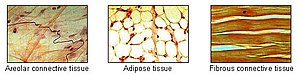
Fedtvæv
Fedtvæv ("Adipose tissue") er en af hovedtyperne af bindevæv.
Fedtvæv eller adipøs væv betegner indenfor anatomien det løse bindevæv som består af fedtceller. Dets vigtigste funktion er oplagring af energireserver i form af fedt, men dertil også som polstring og varmeisolering af kroppen. Nylige studier har derudover vist at fedtvævet også fungerer som et vigtigt endokrint organ, da der her bliver produceret en række hormoner, såsom leptin, resistin og cytokinet TNFα. Kroppen indeholder to typer af fedtvæv, hvidt fedtvæv og brunt fedtvæv, med forskellige funktioner; den brune type bruges fx primært til produktion af varme. Dannelsen af fedtvæv er styret af særlige gener.